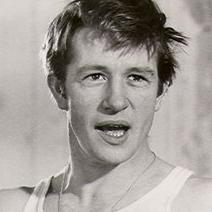
Age: 30